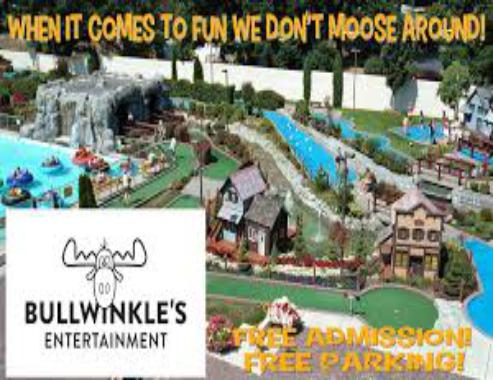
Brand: Bullwinkle's Restaurant
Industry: Food